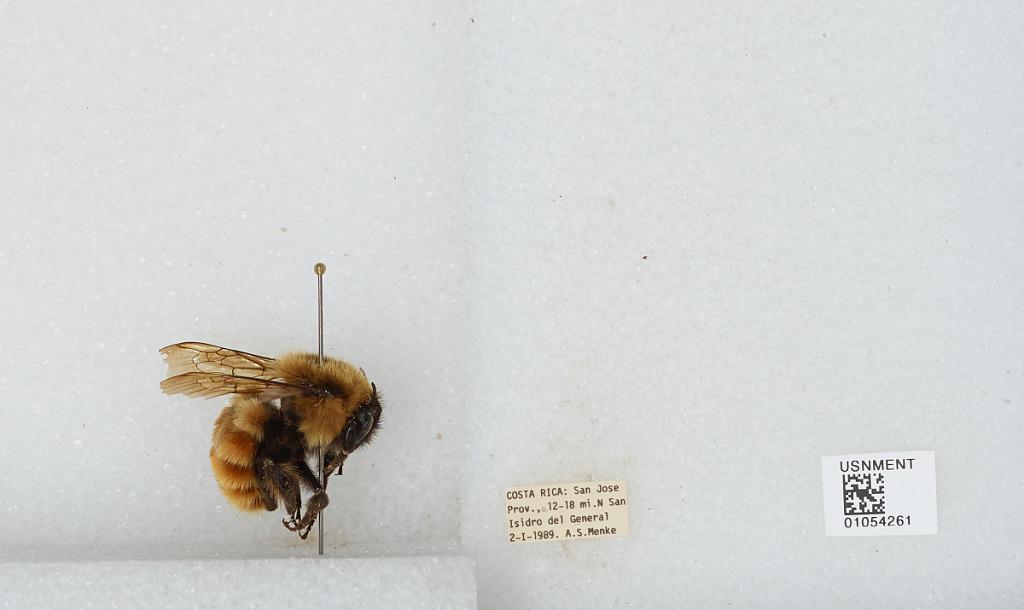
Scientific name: Bombus sp.
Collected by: A. Menke
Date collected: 1989-1-2
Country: Costa Rica
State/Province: San Jose
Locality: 12-18 mi. N San Isidro del General